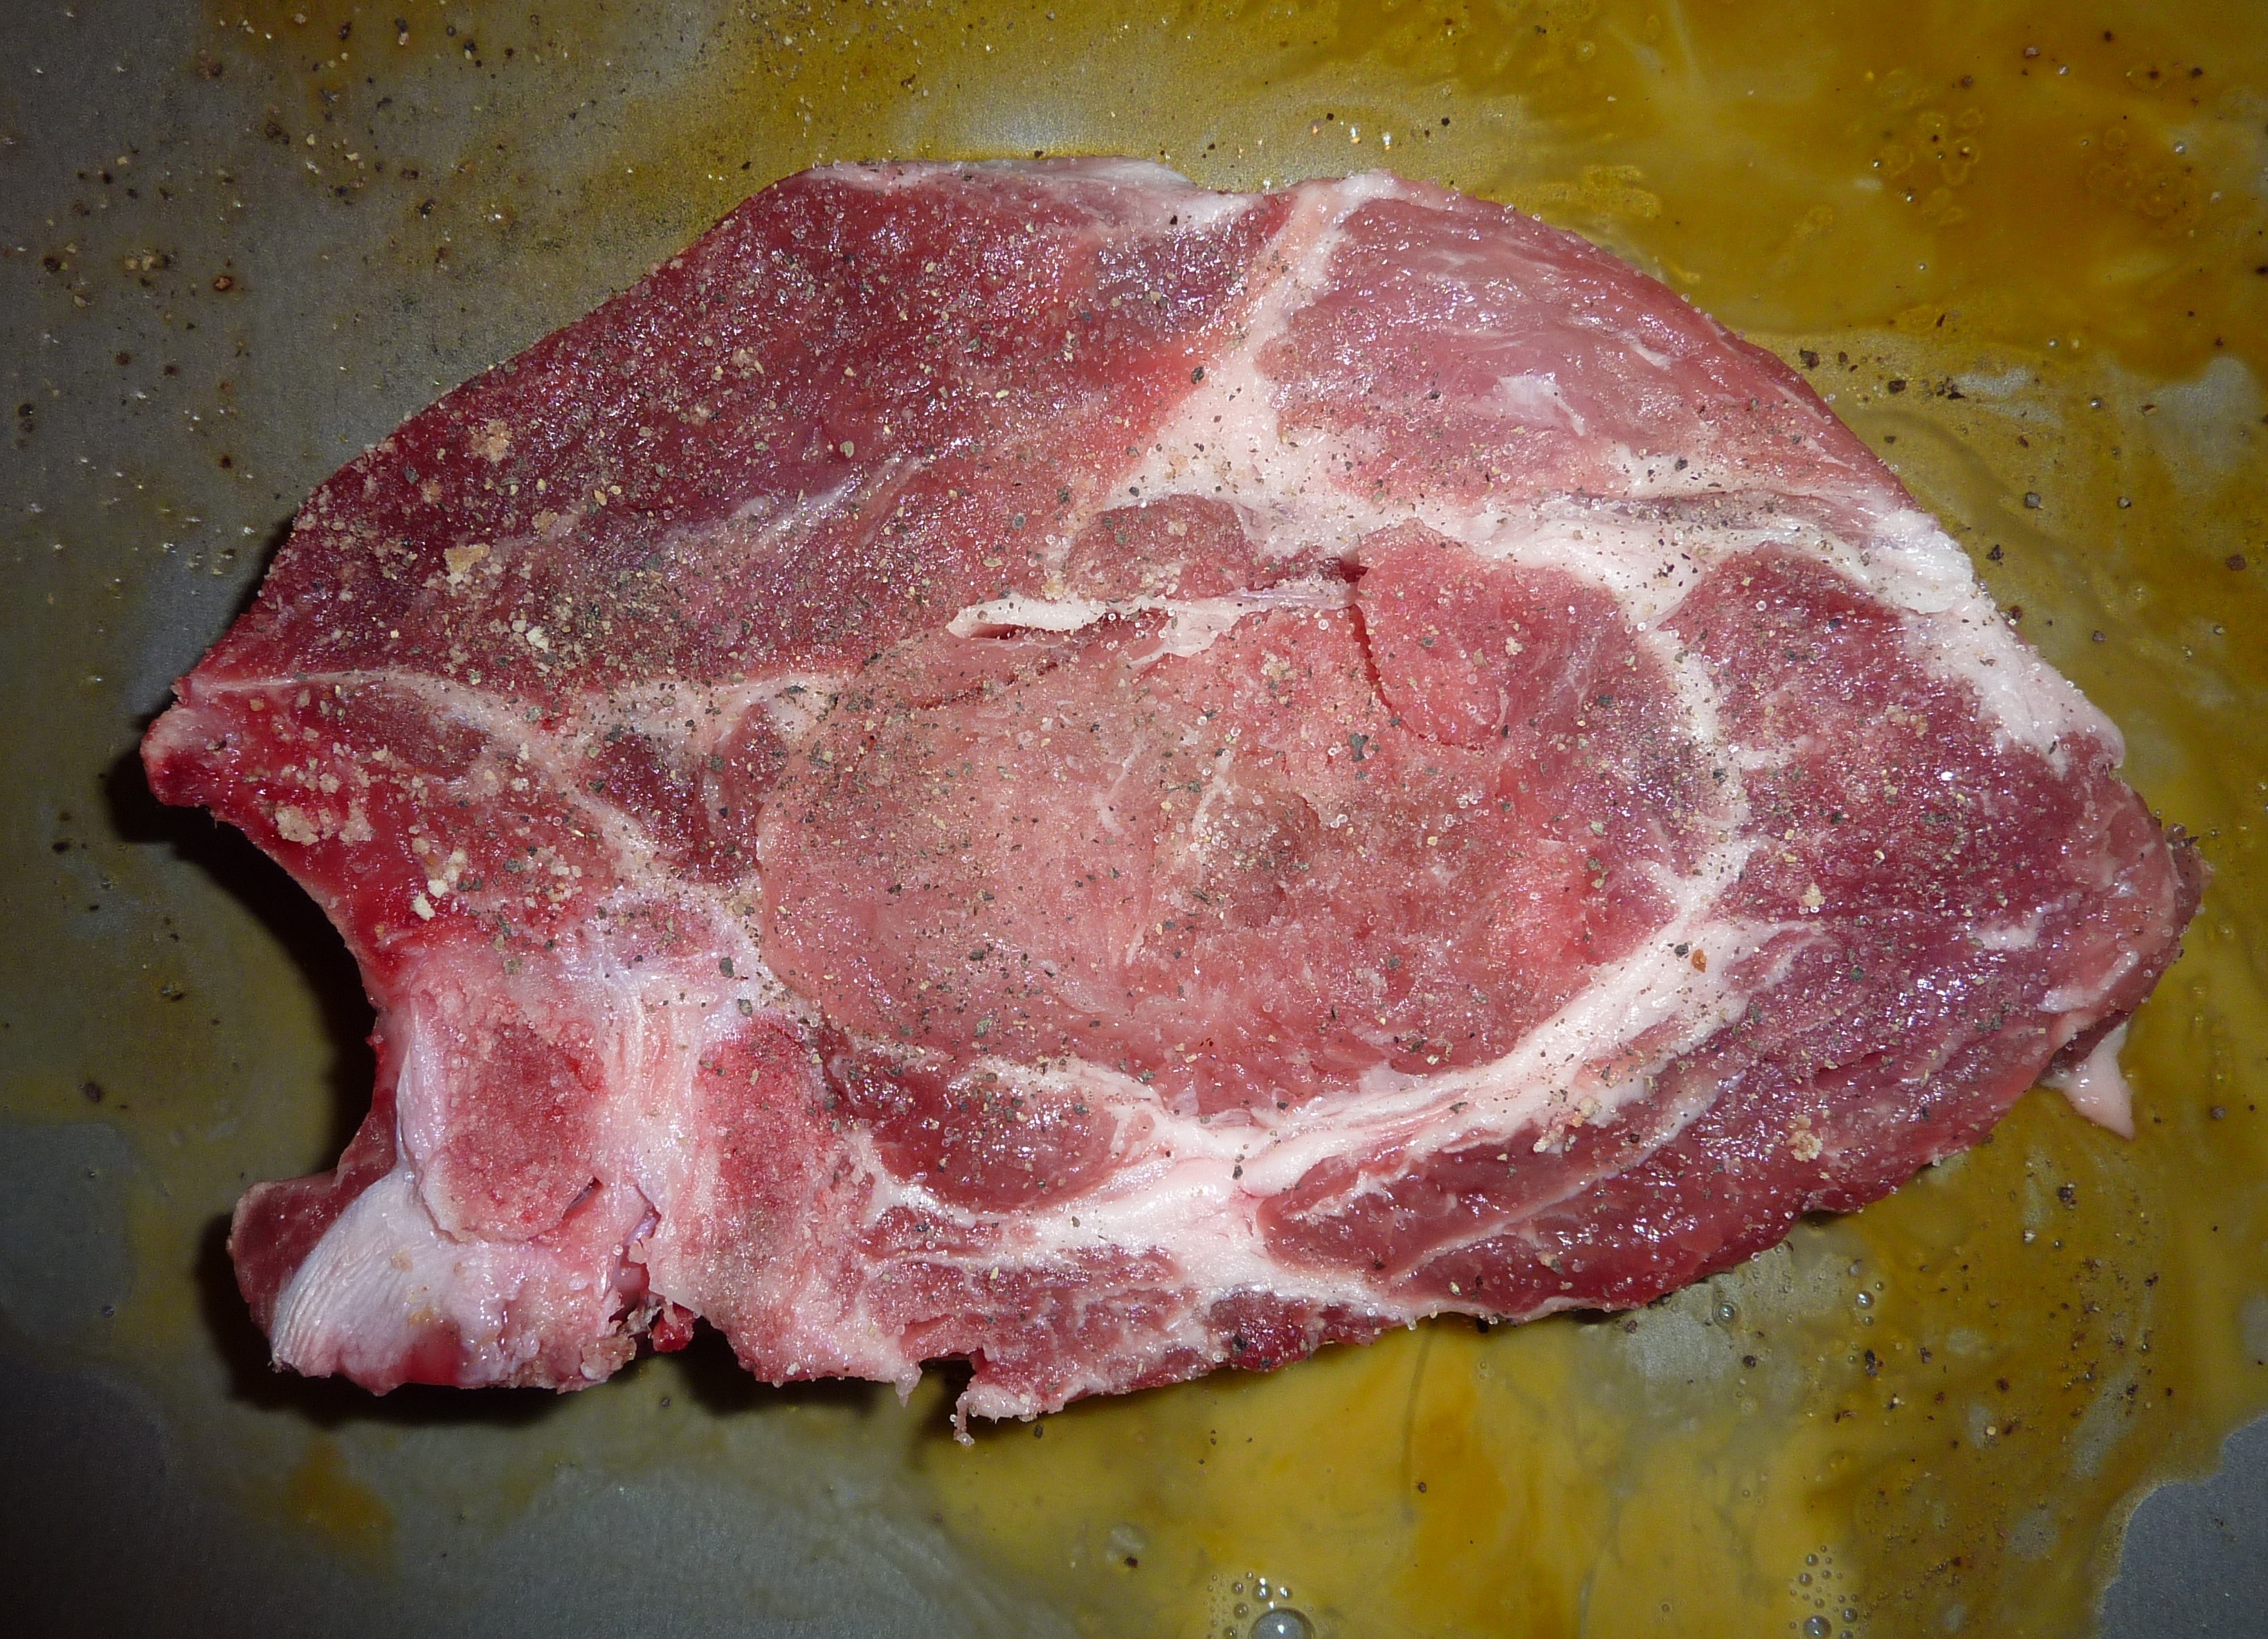
dish, food, cooking, eat, meat, pork, cuisine, delicious, steak, squares, chines, raw, rib, ribs, flesh, chops, red meat, animal source foods, kobe beef, salt cured meat, lamb and mutton, back bacon, capicola, kassler, cotelette, nackenkotlett